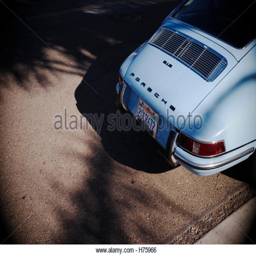
rear end of a registered pale blue automobile .